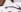
Number: 7